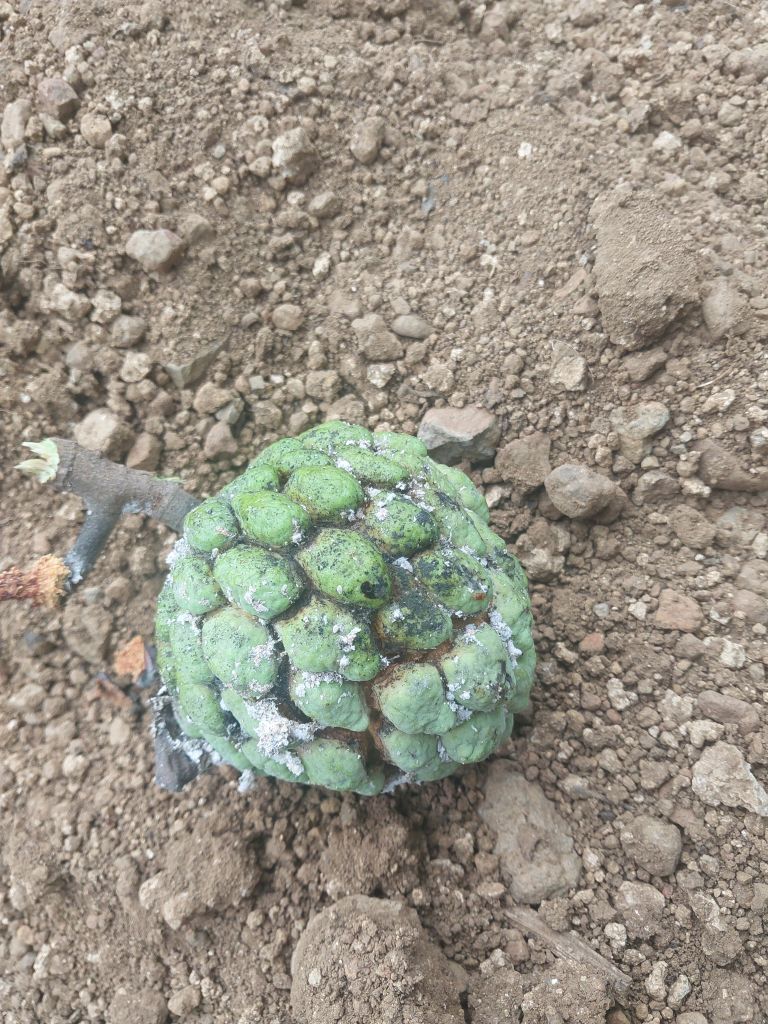
Disease label: Leaf spot on fruit